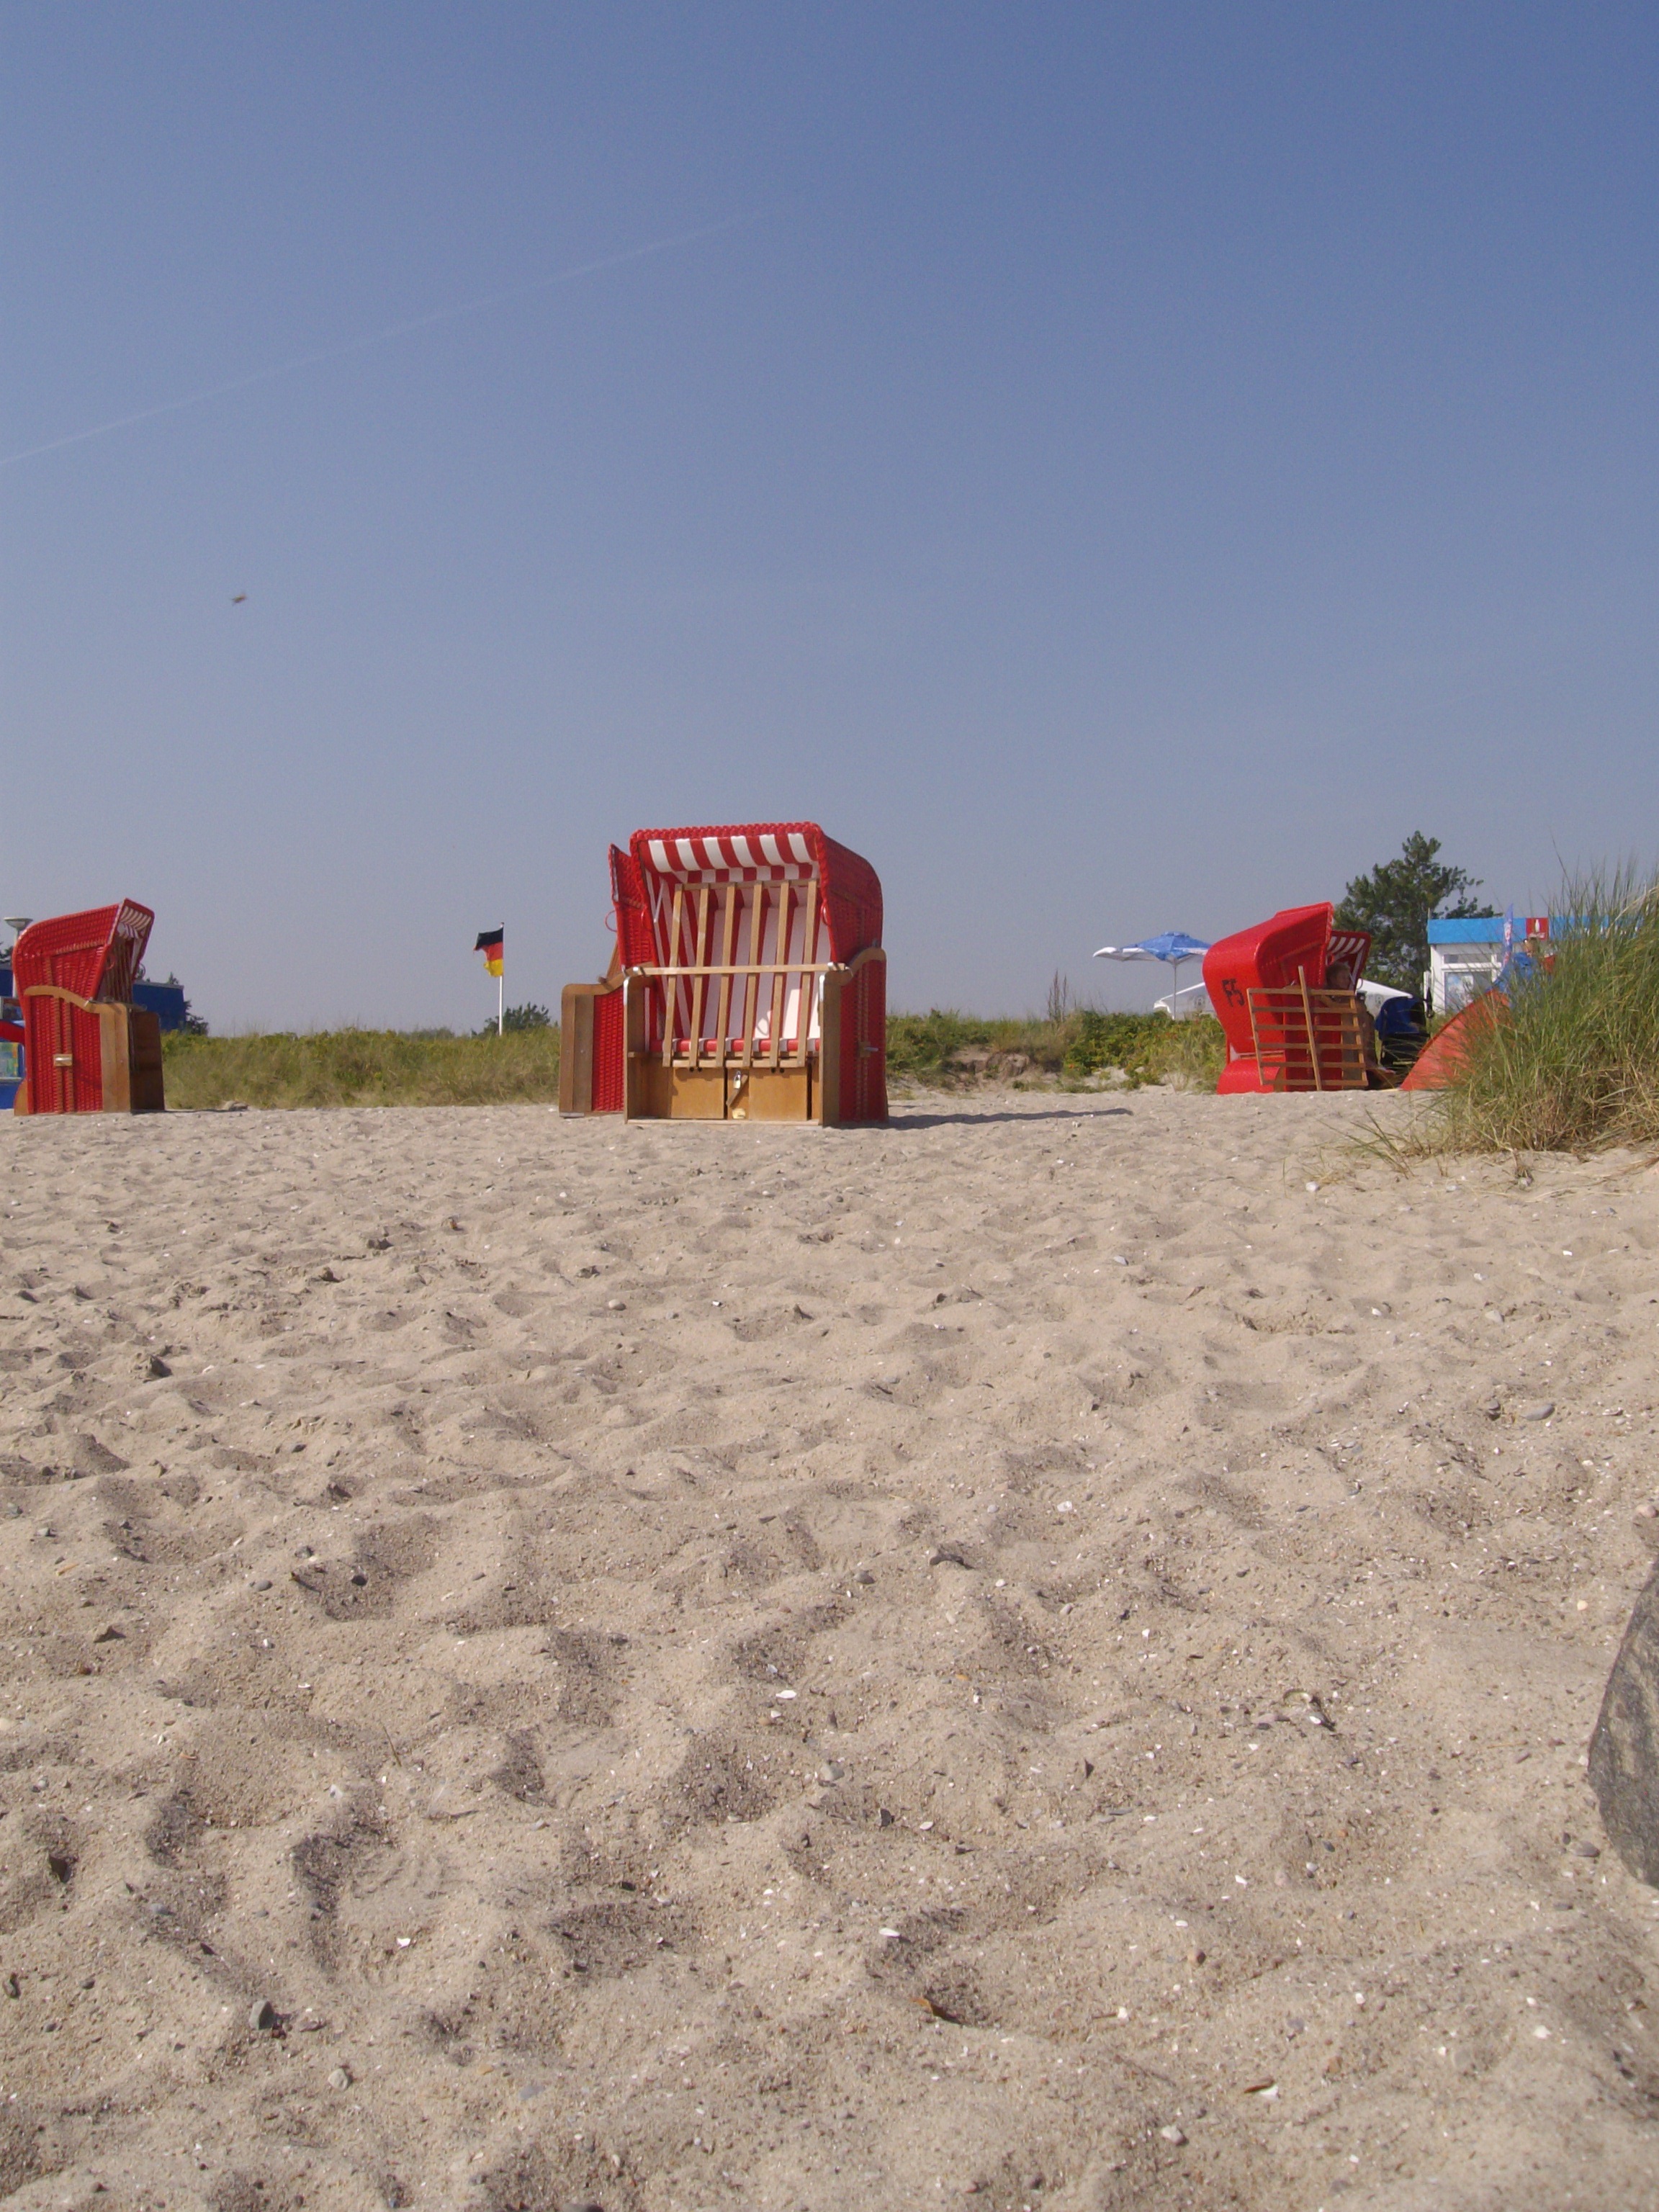
beach, coast, sand, sky, field, vacation, holiday, blue, tourism, beach chair, grass family, land lot, ecoregion